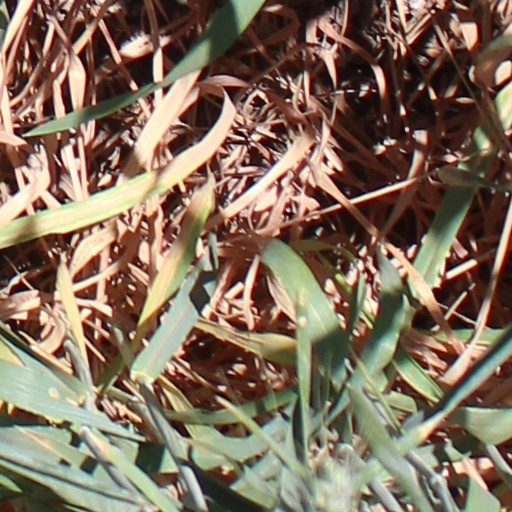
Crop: wheat